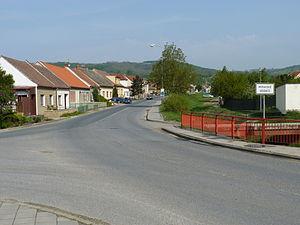
Moravské Bránice est une commune du district de Brno-Campagne, dans la région de Moravie-du-Sud, en République tchèque. Sa population s'élevait à 996 habitants en 2019.